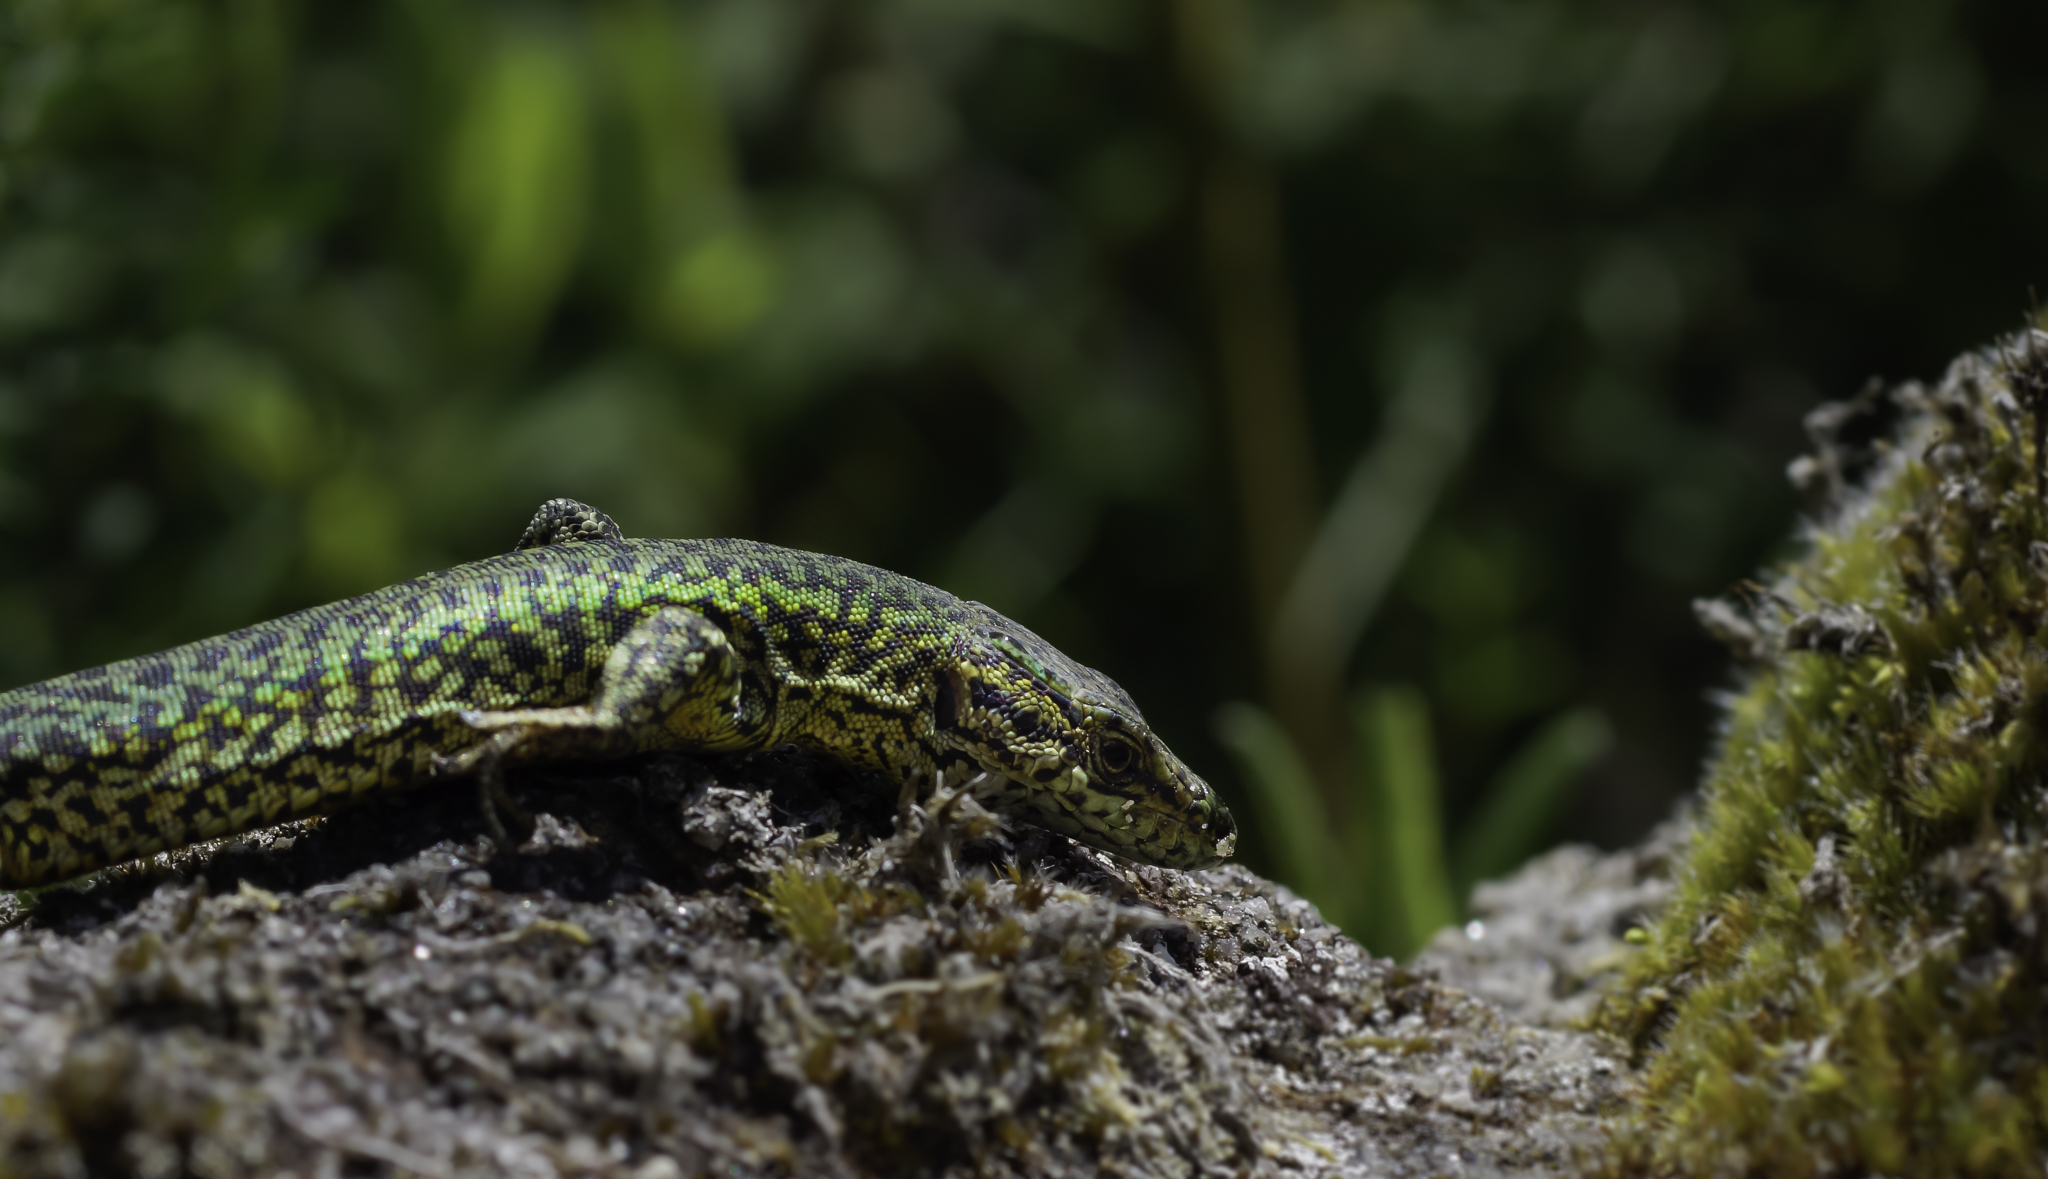
nature, photo, wildlife, green, macro, reptile, fauna, lizard, green lizard, close up, 100mm, animals, vertebrate, naturaleza, a77, g, ggl1, gaby1, xovesphoto, animales, sonya77, lagarto, minolta100mm, gphoto, gabrielcorua, xelodegalicia, macro photography, lacerta, scaled reptile, lacertidae